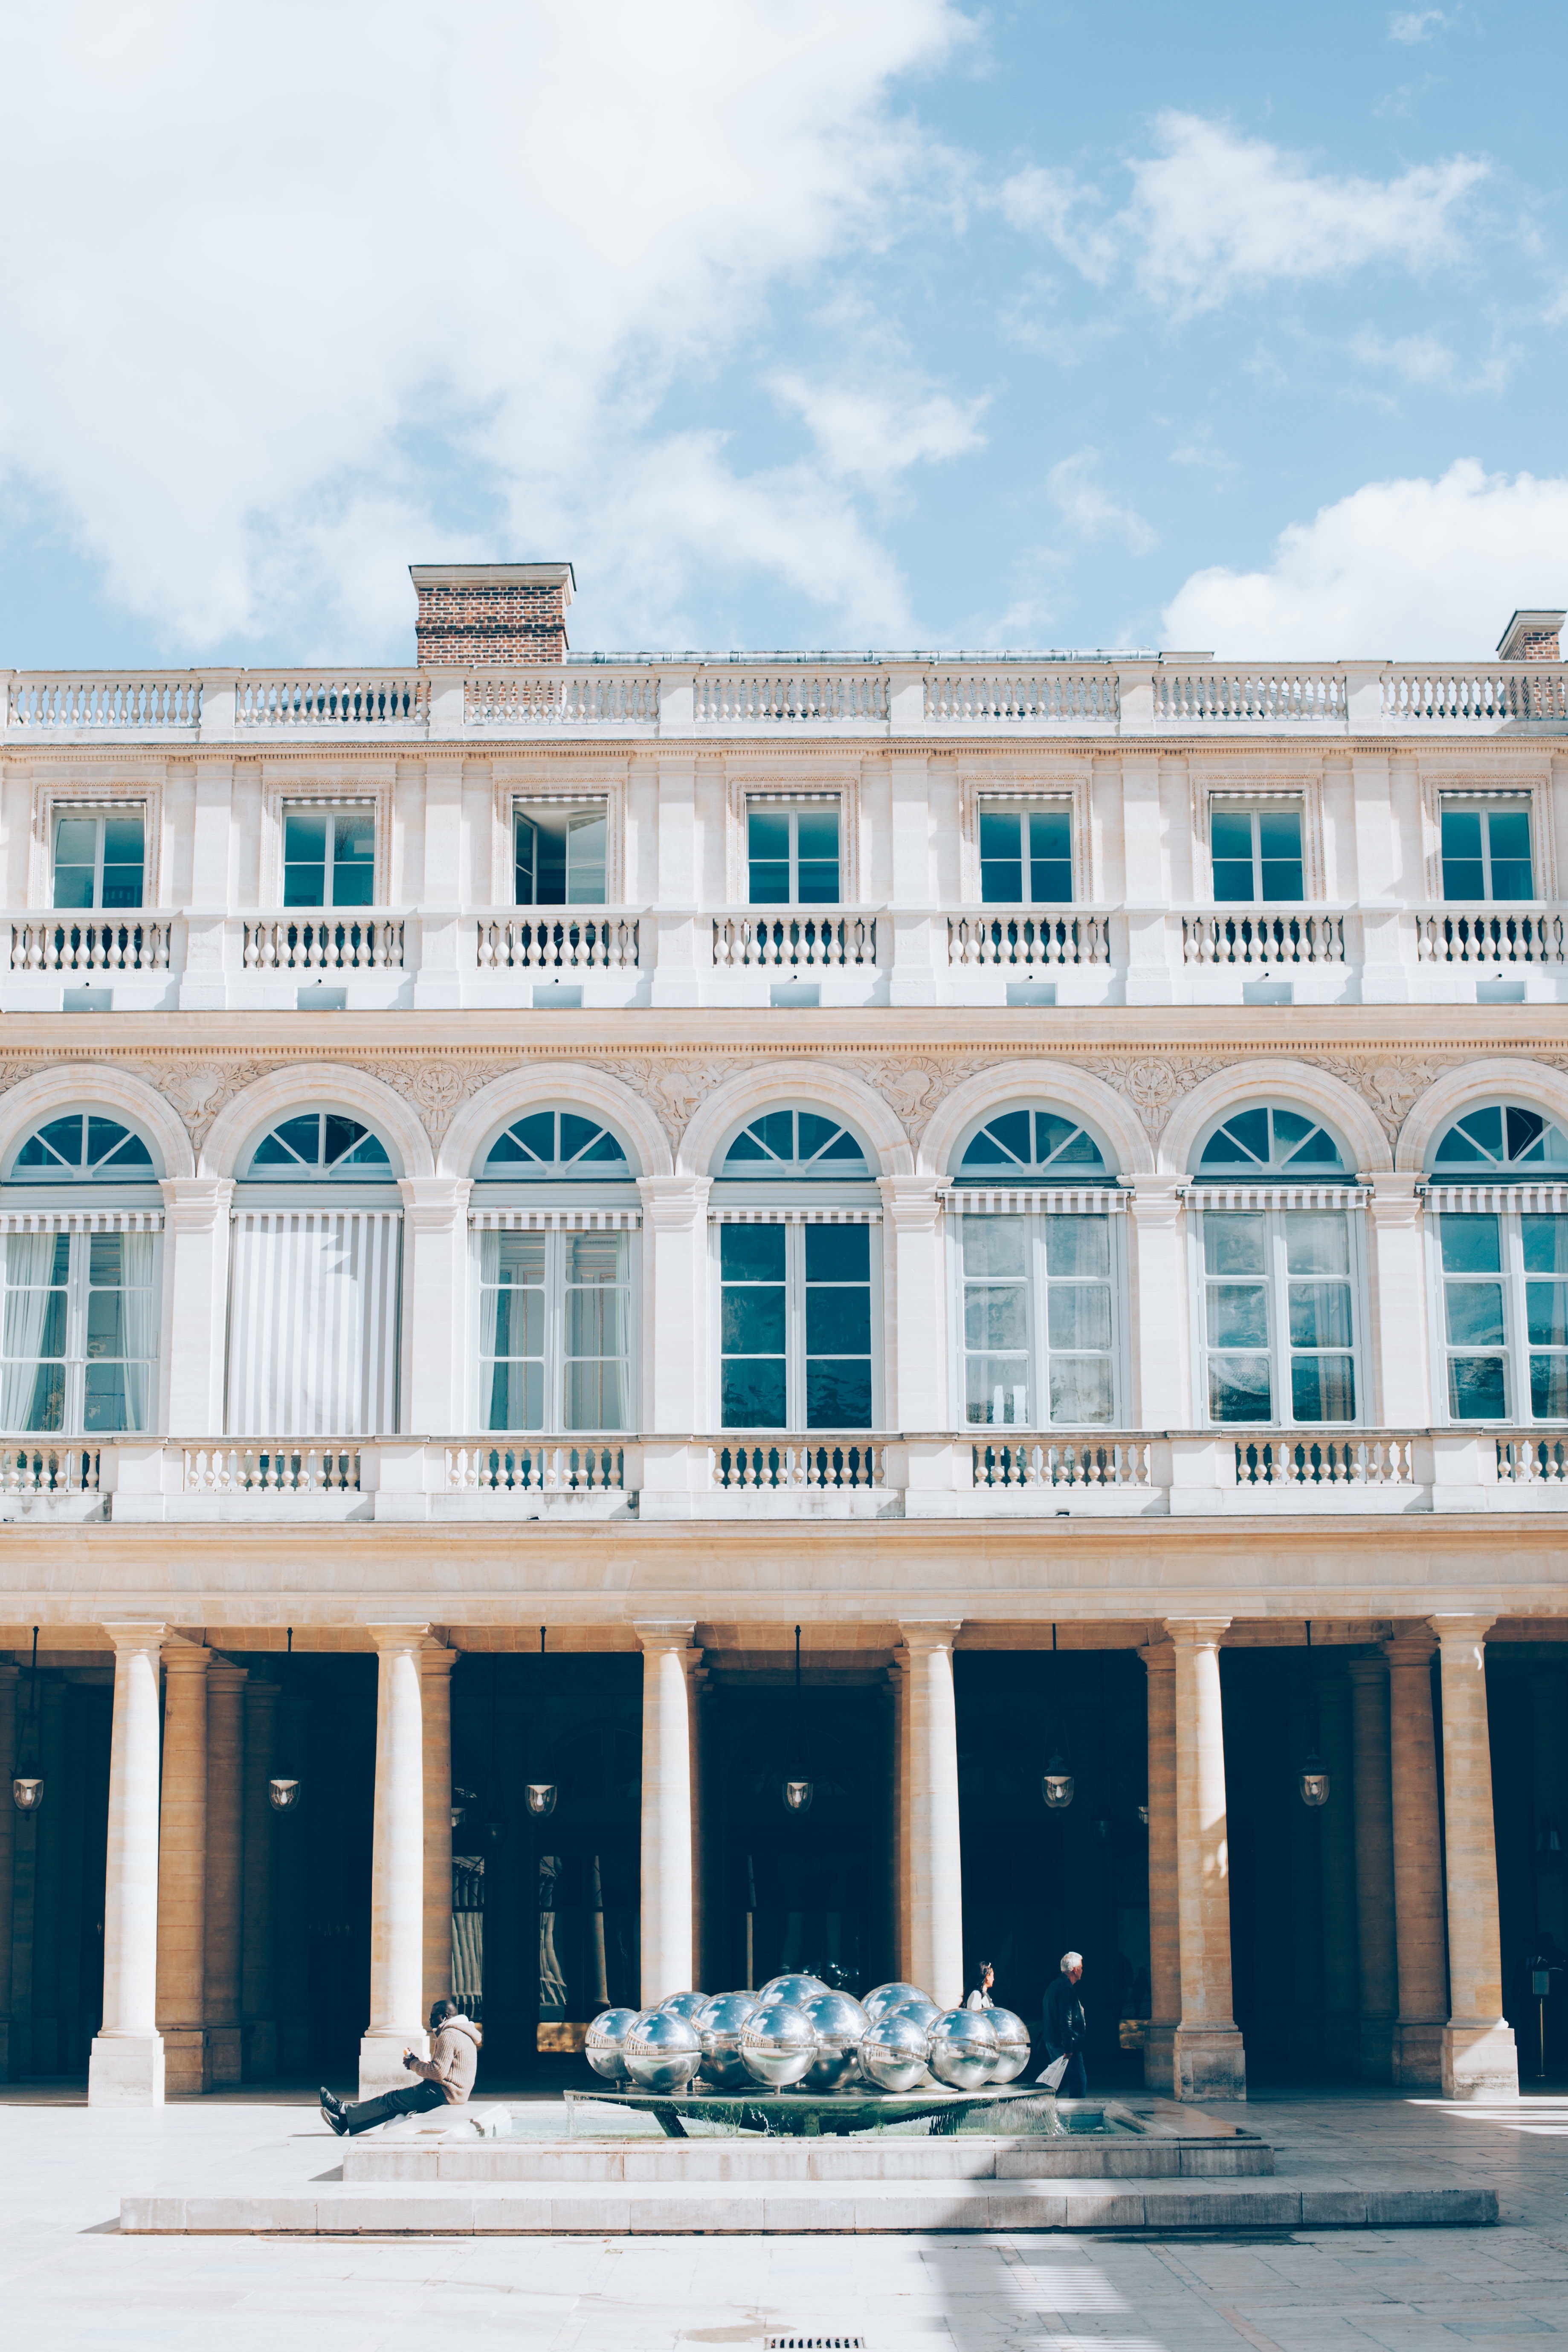
architecture, structure, house, window, building, palace, city, urban, downtown, construction, entrance, square, landmark, facade, blue, exterior, historic, columns, fountain, front, estate, front of house, urban area